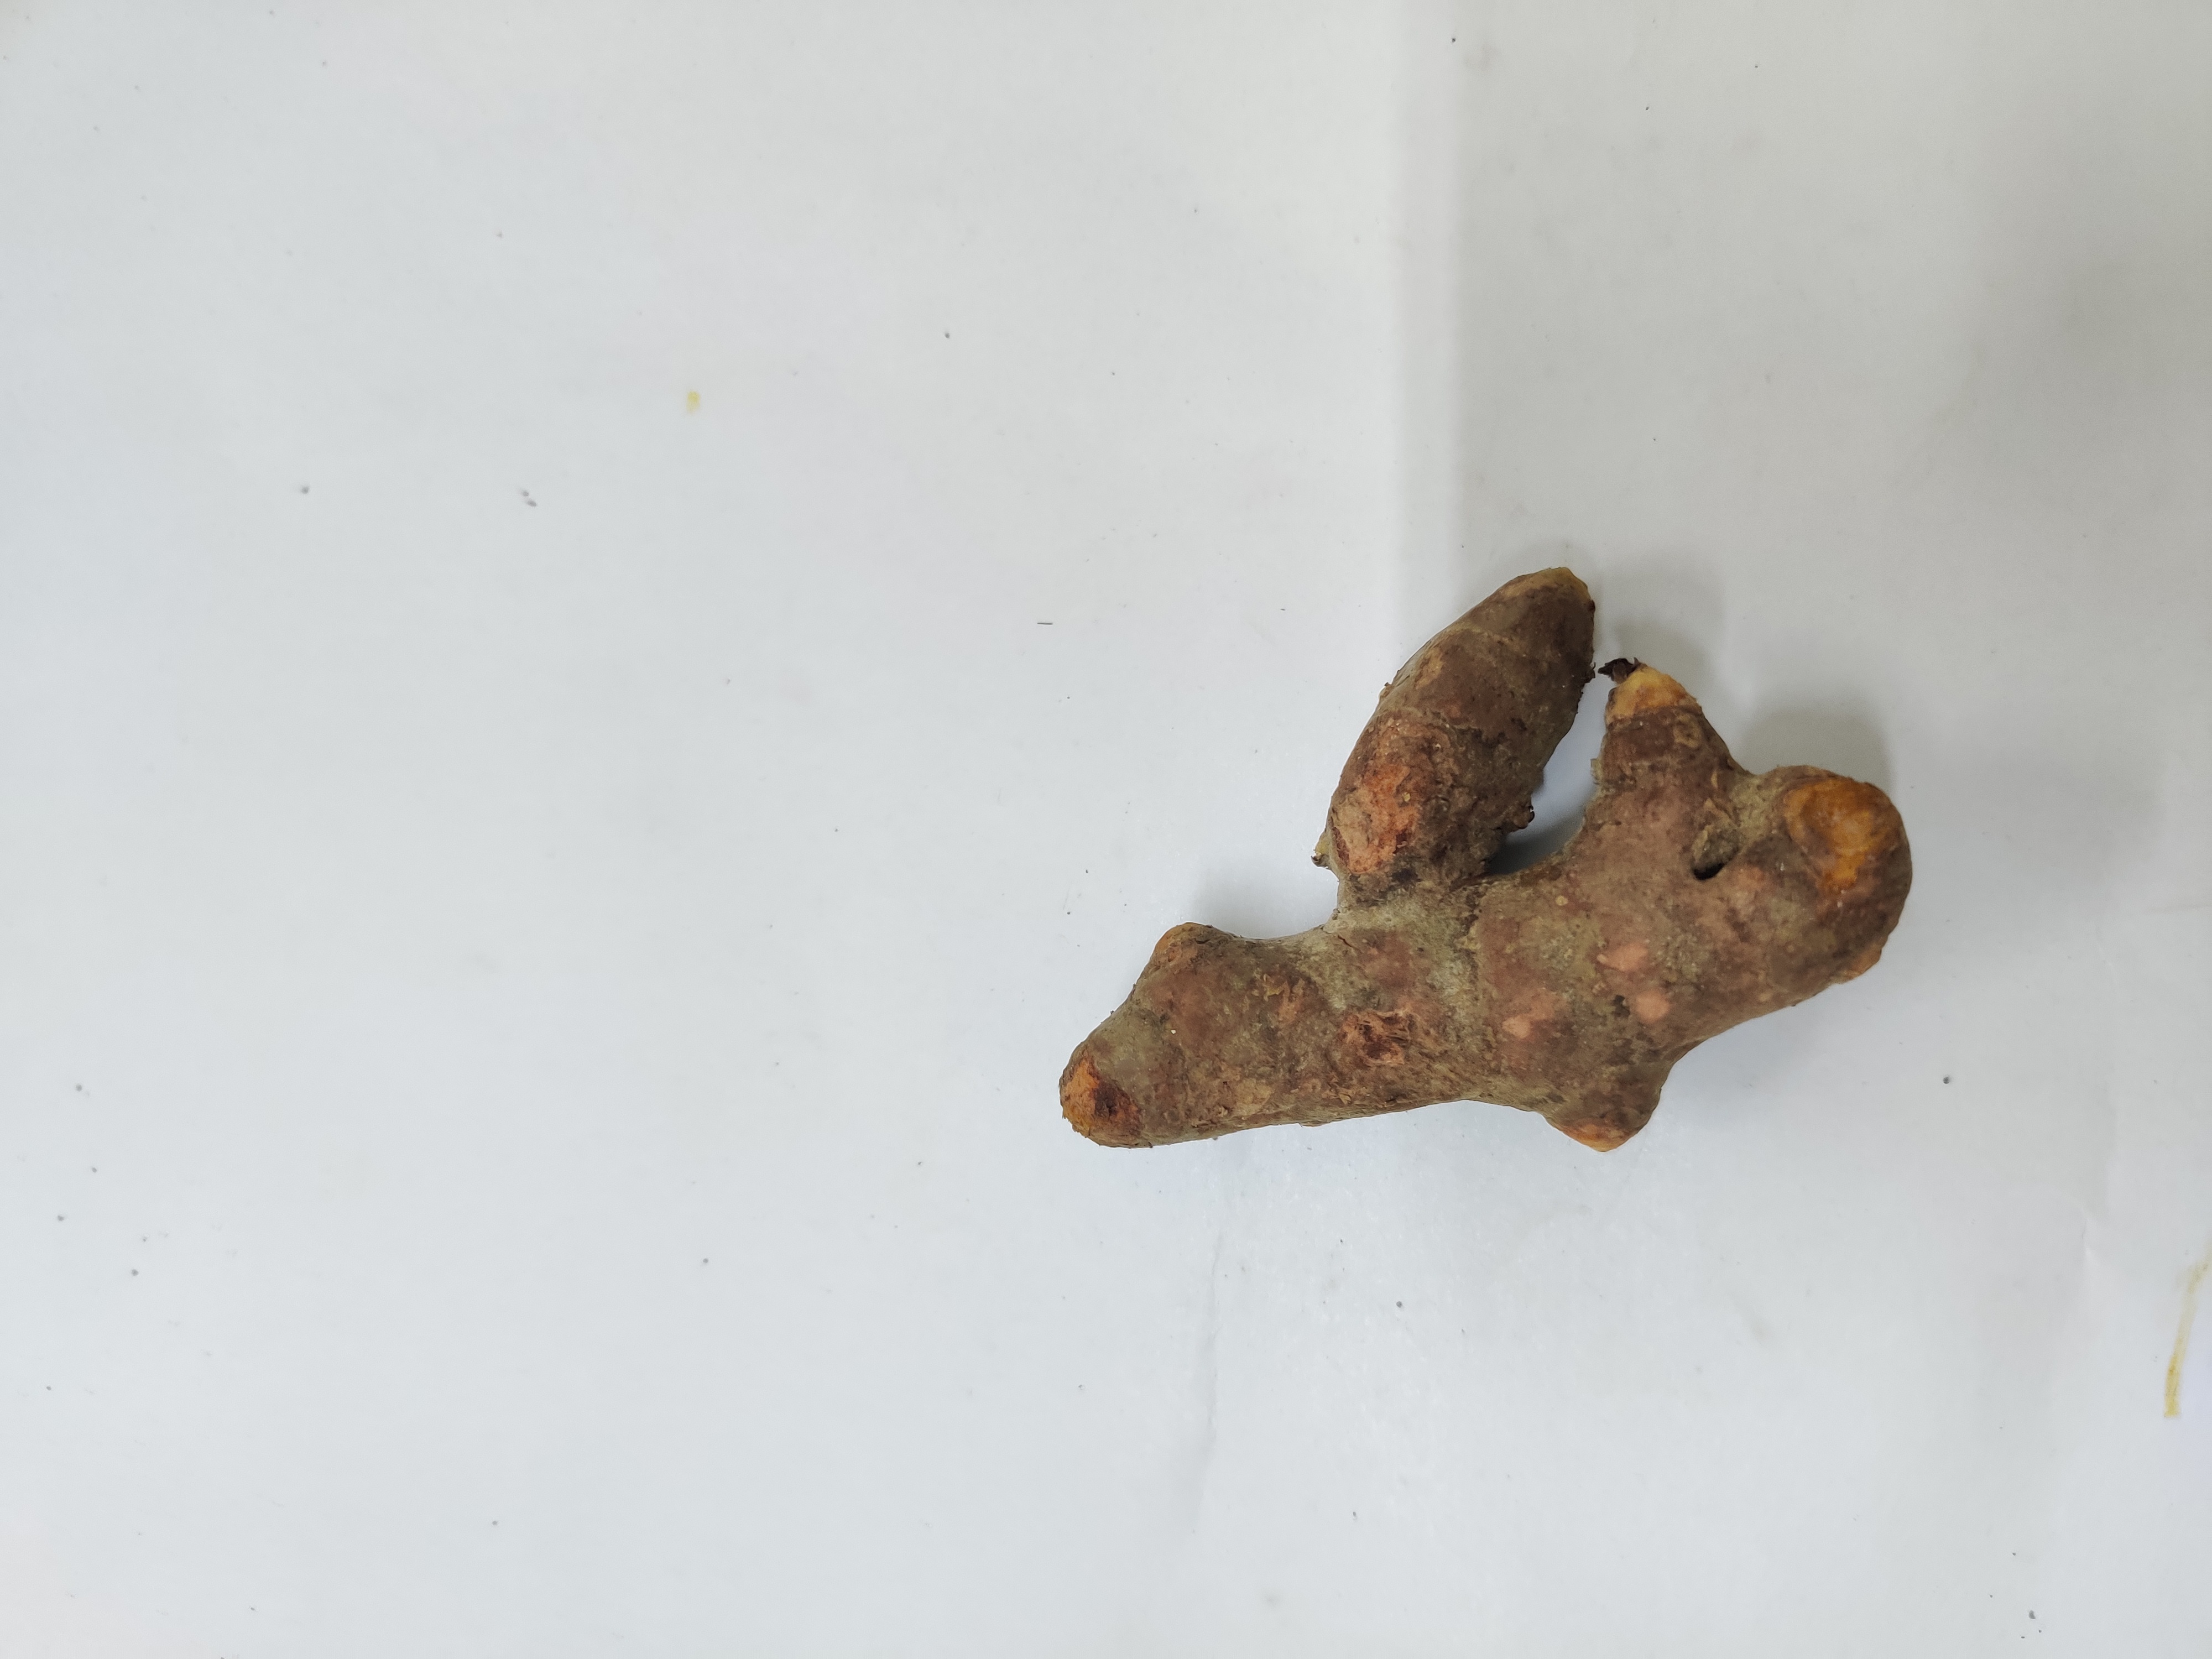
Crop: Turmeric
Condition: Damaged